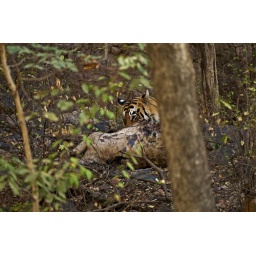
Male Bengal tiger eating a spotted deer kill in Ranthambhore national park